Bermuda

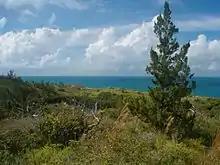
Young Bermuda cedar tree at Ferry Reach

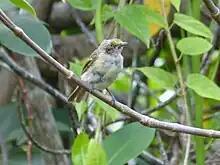
White-eyed vireo ("Vireo griseus bermudianus")

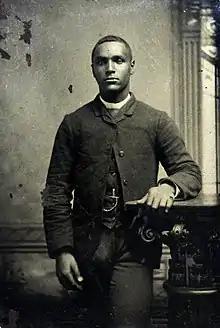
Young Bermudian man in the 19th century

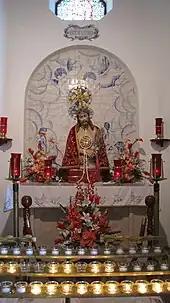
The image of the Lord Holy Christ of the Miracles, in Hamilton, venerated by Azoreans in Bermuda

Bermuda is a group of low-forming volcanoes in the Atlantic Ocean, in the west of the Sargasso Sea, roughly east-southeast of Cape Hatteras on the Outer Banks of North Carolina, United States which is the nearest landmass. Its next nearest neighbour is Cape Sable Island, Nova Scotia Canada which is north of Bermuda. It is also located south-southwest of Saint Pierre and Miquelon (France), north-northeast of Havana, Cuba, north of the British Virgin Islands, and north of San Juan, Puerto Rico.